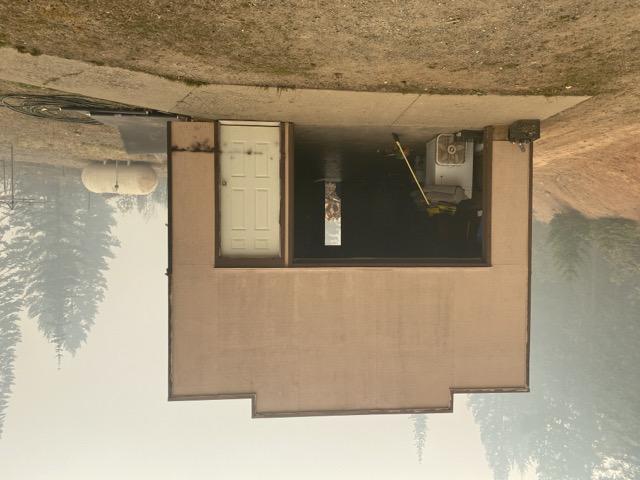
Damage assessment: no_damage